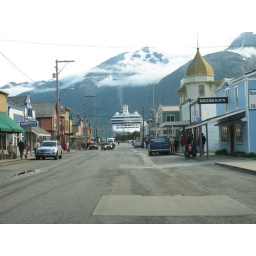
Main street of Skagway showing Cruise ship in port